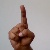
The image shows a hand gesture representing the letter 'D' in Indian Sign Language.